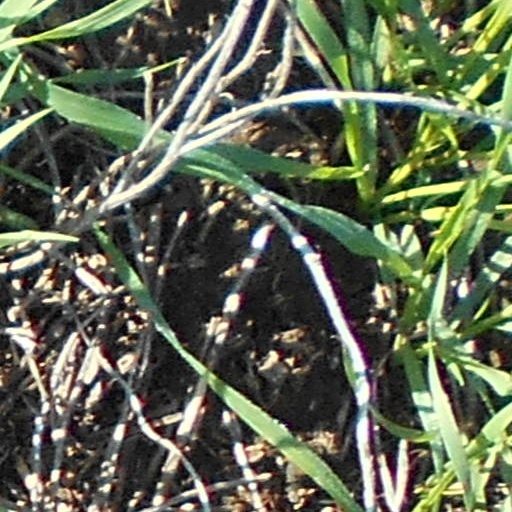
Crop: wheat